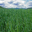
Label: plain